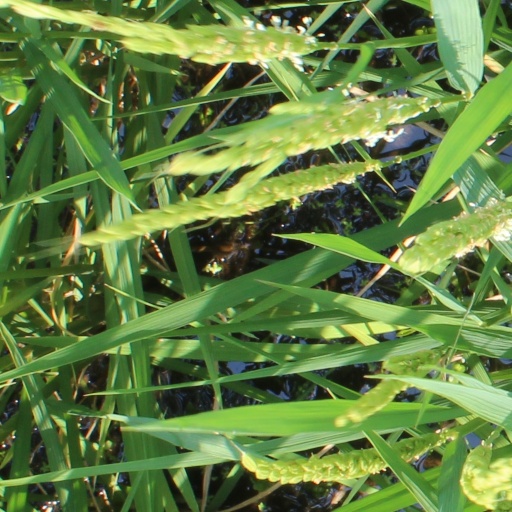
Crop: rice